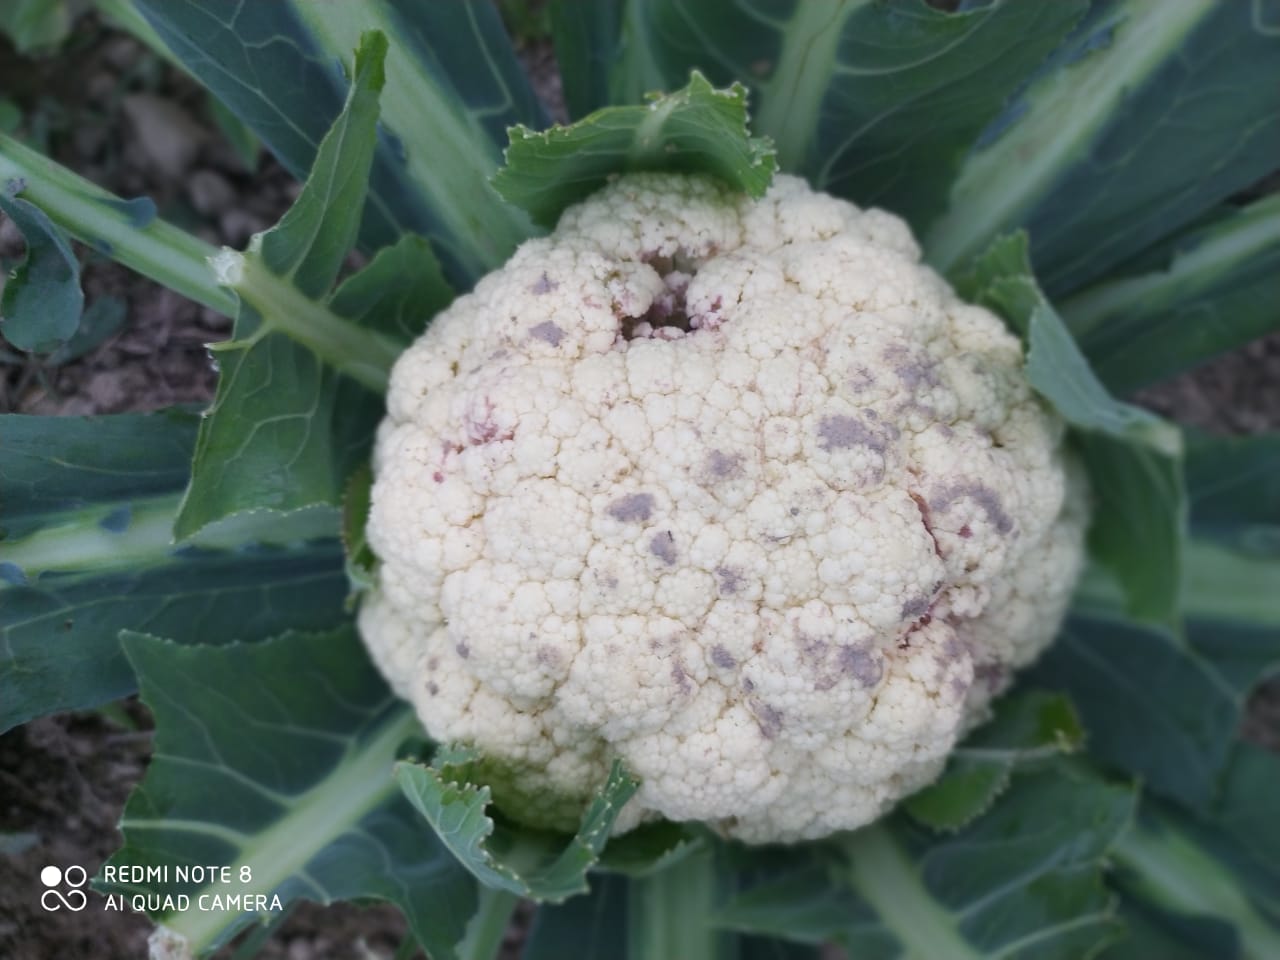
Label: Bacterial spot rot